The Phenomenauts

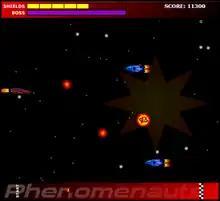
The Phenomenauts video game "Space Flight" was released in 2006. The player pilots The Phenomenator and shoots alien ships.

The Phenomenauts have customized their own fleet of vehicles to match their science fiction theme. It started with a car, which the band nicknamed "The Phenomenator". The vehicles are covered with electronic gadgets such as remote controls, stereo components, and computer parts, all spray-painted silver. The trend continued with their first tour van, which they named "The Phenomabomber".